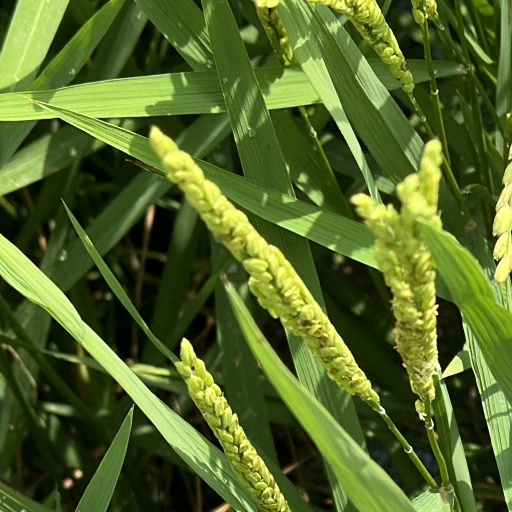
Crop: rice